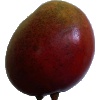
Label: Mango Red 1